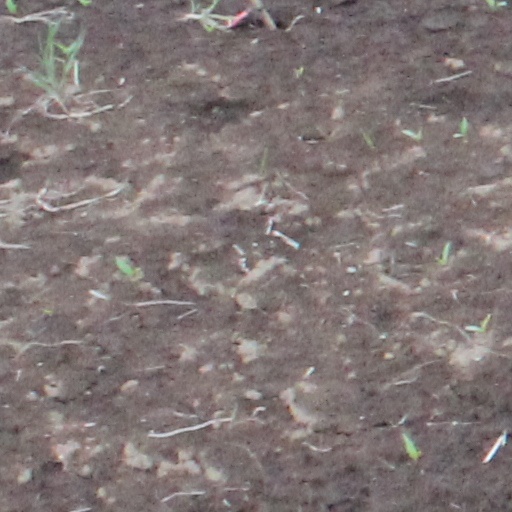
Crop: wheat